A Policewoman on the Porno Squad

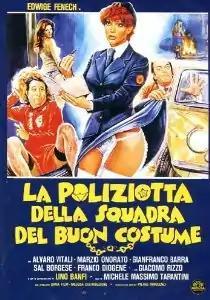

La poliziotta della squadra del buon costume (internationally released as A Policewoman on the Porno Squad) is a 1979 commedia sexy all'italiana directed by Michele Massimo Tarantini. It is the sequel of Tarantini's "La poliziotta fa carriera" and it is followed by "La poliziotta a New York".